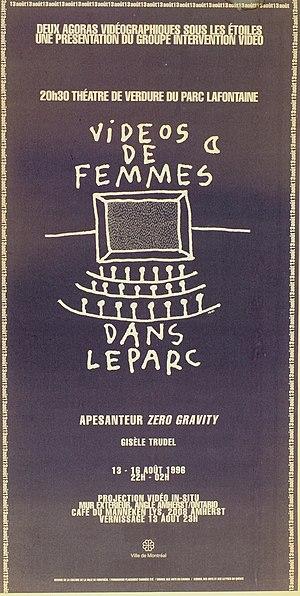
Affiche de l'événement Vidéos de femmes dans le parc organisé par le Groupe intervention vidéo du 13 au 16 août 1996. Ce festival diffuse des réalisations de femmes dans le Parc Lafontaine (Montréal) depuis 1992.
Le Groupe Intervention Vidéo est un organisme culturel à but non lucratif basé à Montréal et fondé en 1975. Il adopte des orientations féministes dès 1980 et est depuis dédié à la production et la distribution de vidéos réalisées par des femmes.